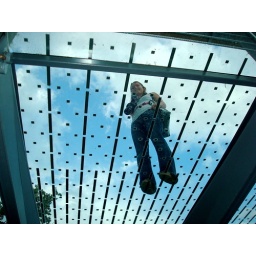
Alisa standing on a glass bridge over the Ljubljanica river in Ljubljana (Slovenia)